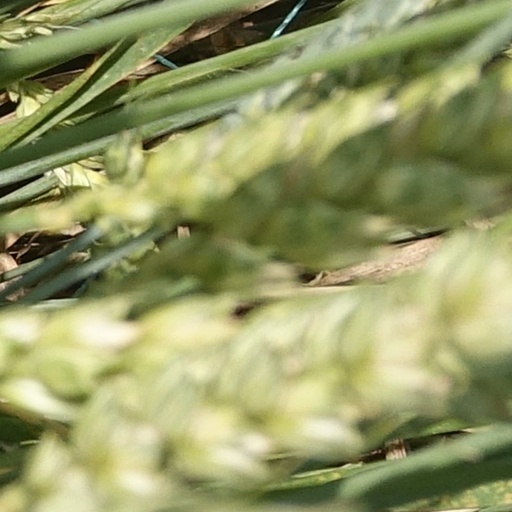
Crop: wheat